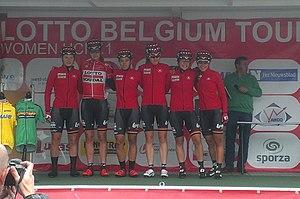
La Saison 2017 de l'équipe cycliste féminine Lotto Soudal Ladies est la douzième de la formation. L'effectif est profondément remanié. Les recrues sont Anna Kiesenhofer, Annelies Dom, Kaat Van der Meulen, Trine Schmidt et Puck Moonen. Le principal départ est celui de l'Allemande Claudia Lichtenberg. Lieselot Decroix, Willeke Knol, Emma Pooley, Anouk Rijff, Anisha Vekemans, Sofie De Vuyst et Susanna Zorzi ne font plus non plus partie de l'équipe.